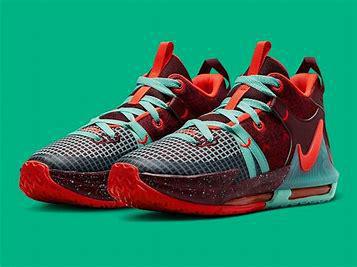
Brand: Nike
Model: Lebron Witness 7